Philippine Scouts

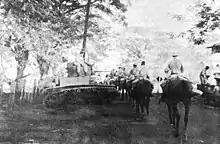
26th Cavalry moving into Pozorrubio pass a General Stuart light tank, M3 in 1942.

On December 7, 1941, (December 8, 1941, local time in Asia), Imperial Japanese forces attacked the U.S. Navy's Pacific Fleet at Pearl Harbor, bombed the U.S. Army's Far East Air Force at Clark Field in the Philippines, attacked British Hong Kong, and landed troops on the shores of British Malaya, simultaneously. Over the next three months the Japanese Army marched through Southeast Asia, and by March 1942 the Japanese had completely overrun every country and island in the western Pacific — except the Philippines.